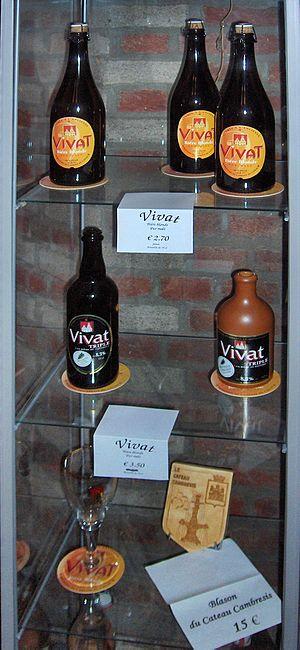
La Brasserie-malterie Lefebvre-Scalabrino est située à Le Cateau-Cambrésis dans le département du Nord. Ce bâtiment est classé monument historique depuis le 27 mars 2000.